History of the Netherlands national football team

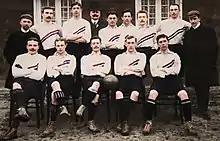
Dutch squad for their first international match

The Netherlands national football team played their first international match in Antwerp against Belgium on 30 April 1905. The players were selected by a five-member commission from the Dutch football association. After 90 minutes, the score was 1–1, but because the match was for a trophy (the "Coupe van den Abeele"), the game went into extra time, in which Eddy de Neve scored three times, making the score 4–1 for the Dutch side.